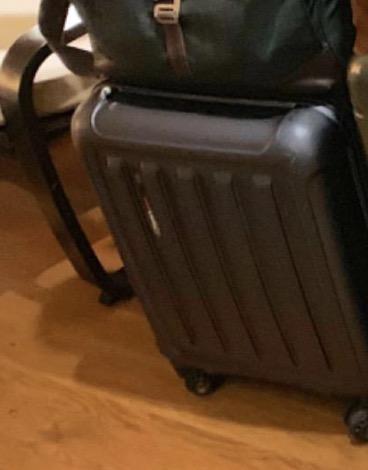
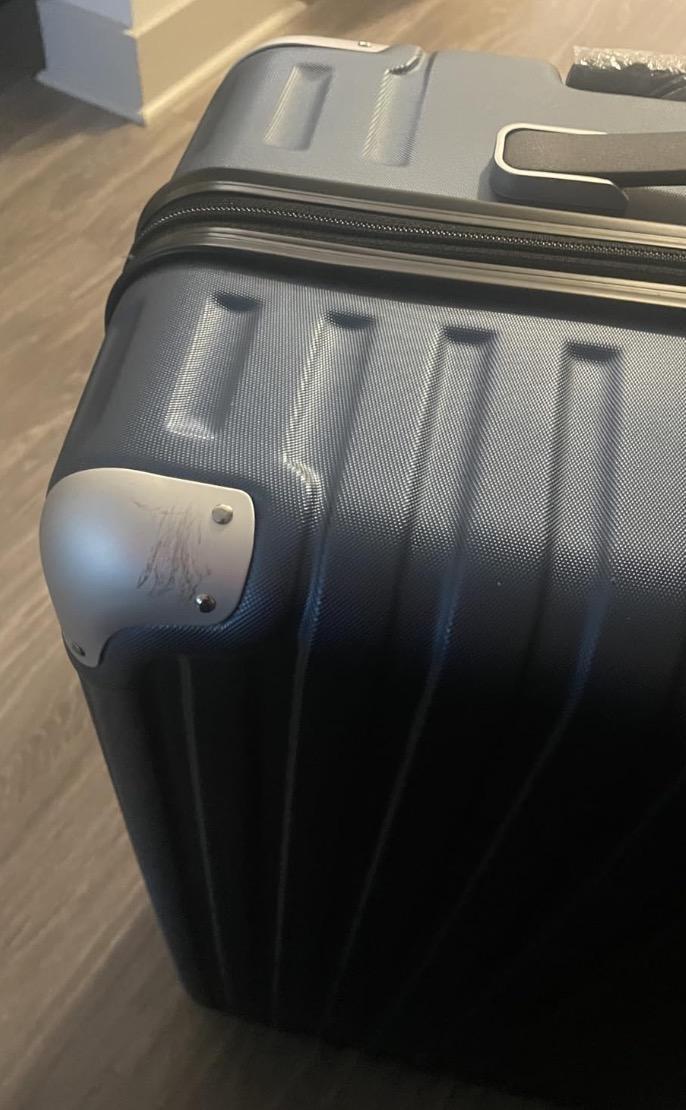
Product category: items_tea
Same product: no